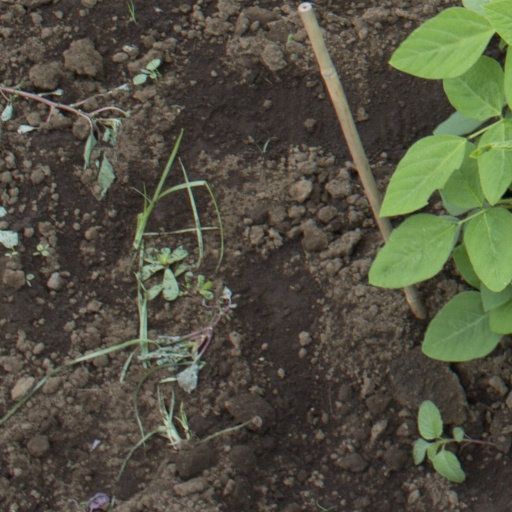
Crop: soybean